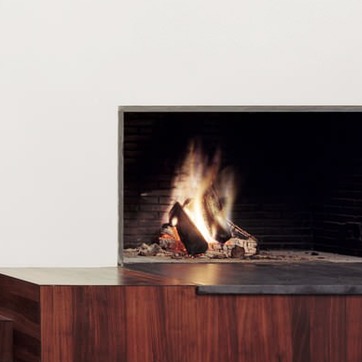
Material: other